Loxley, South Yorkshire

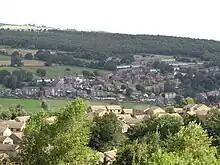
The centre of Loxley seen from Stannington village, to the south-west across the Loxley Valley.

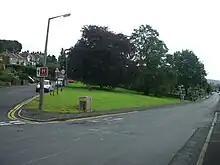
The village green stands at the junction of Loxley Road and Rodney Hill. The copper beech tree was planted in 1935 to mark the Silver Jubilee of King George V.

Loxley is a village and a suburb of the city of Sheffield, England. It is a long linear community which stretches by the side of the River Loxley and along the B6077 (Loxley Road) for almost . Loxley extends from its borders with the suburbs of Malin Bridge and Wisewood westward to the hamlet of Stacey Bank near Damflask Reservoir. The centre of the suburb is situated at the junction of Rodney Hill and Loxley Road where the old village green stands and this is located north west of Sheffield city centre. The suburb falls within the Stannington ward of the City of Sheffield.